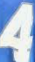
Number: 4